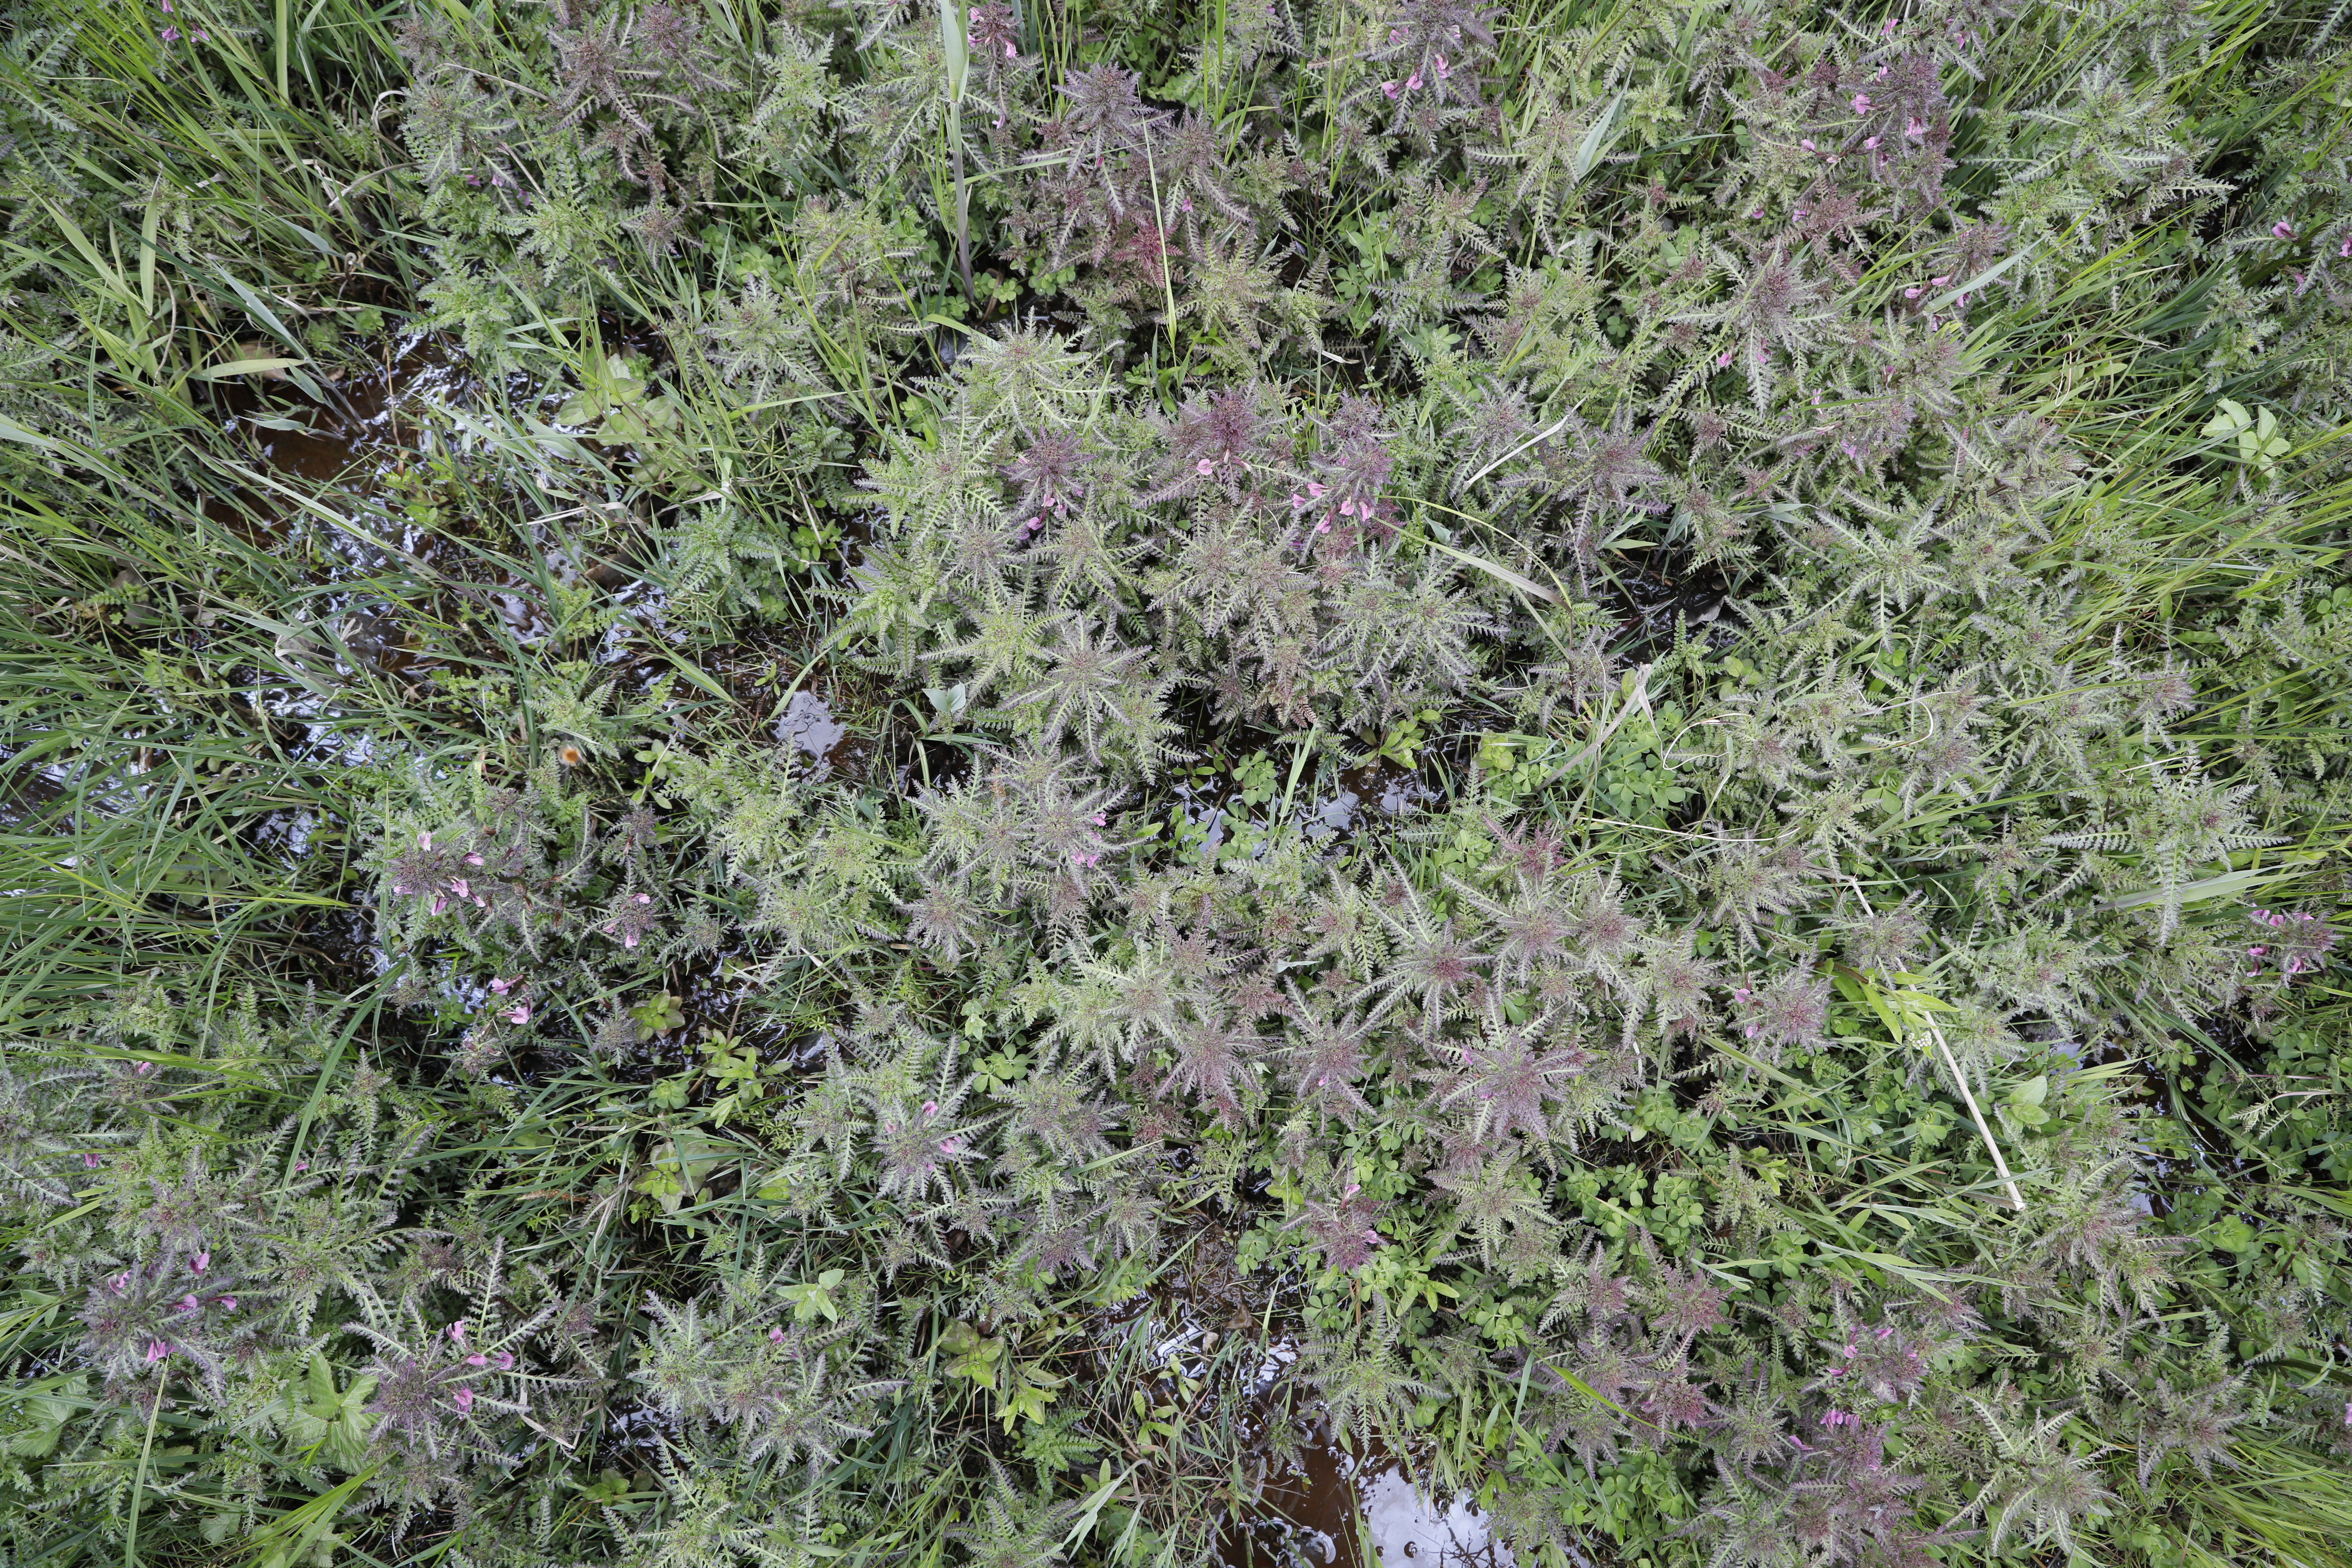
Plant species: Pedicularis palustris